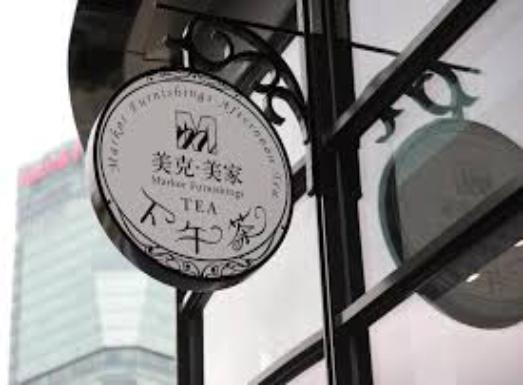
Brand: markor furnishings
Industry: Necessities